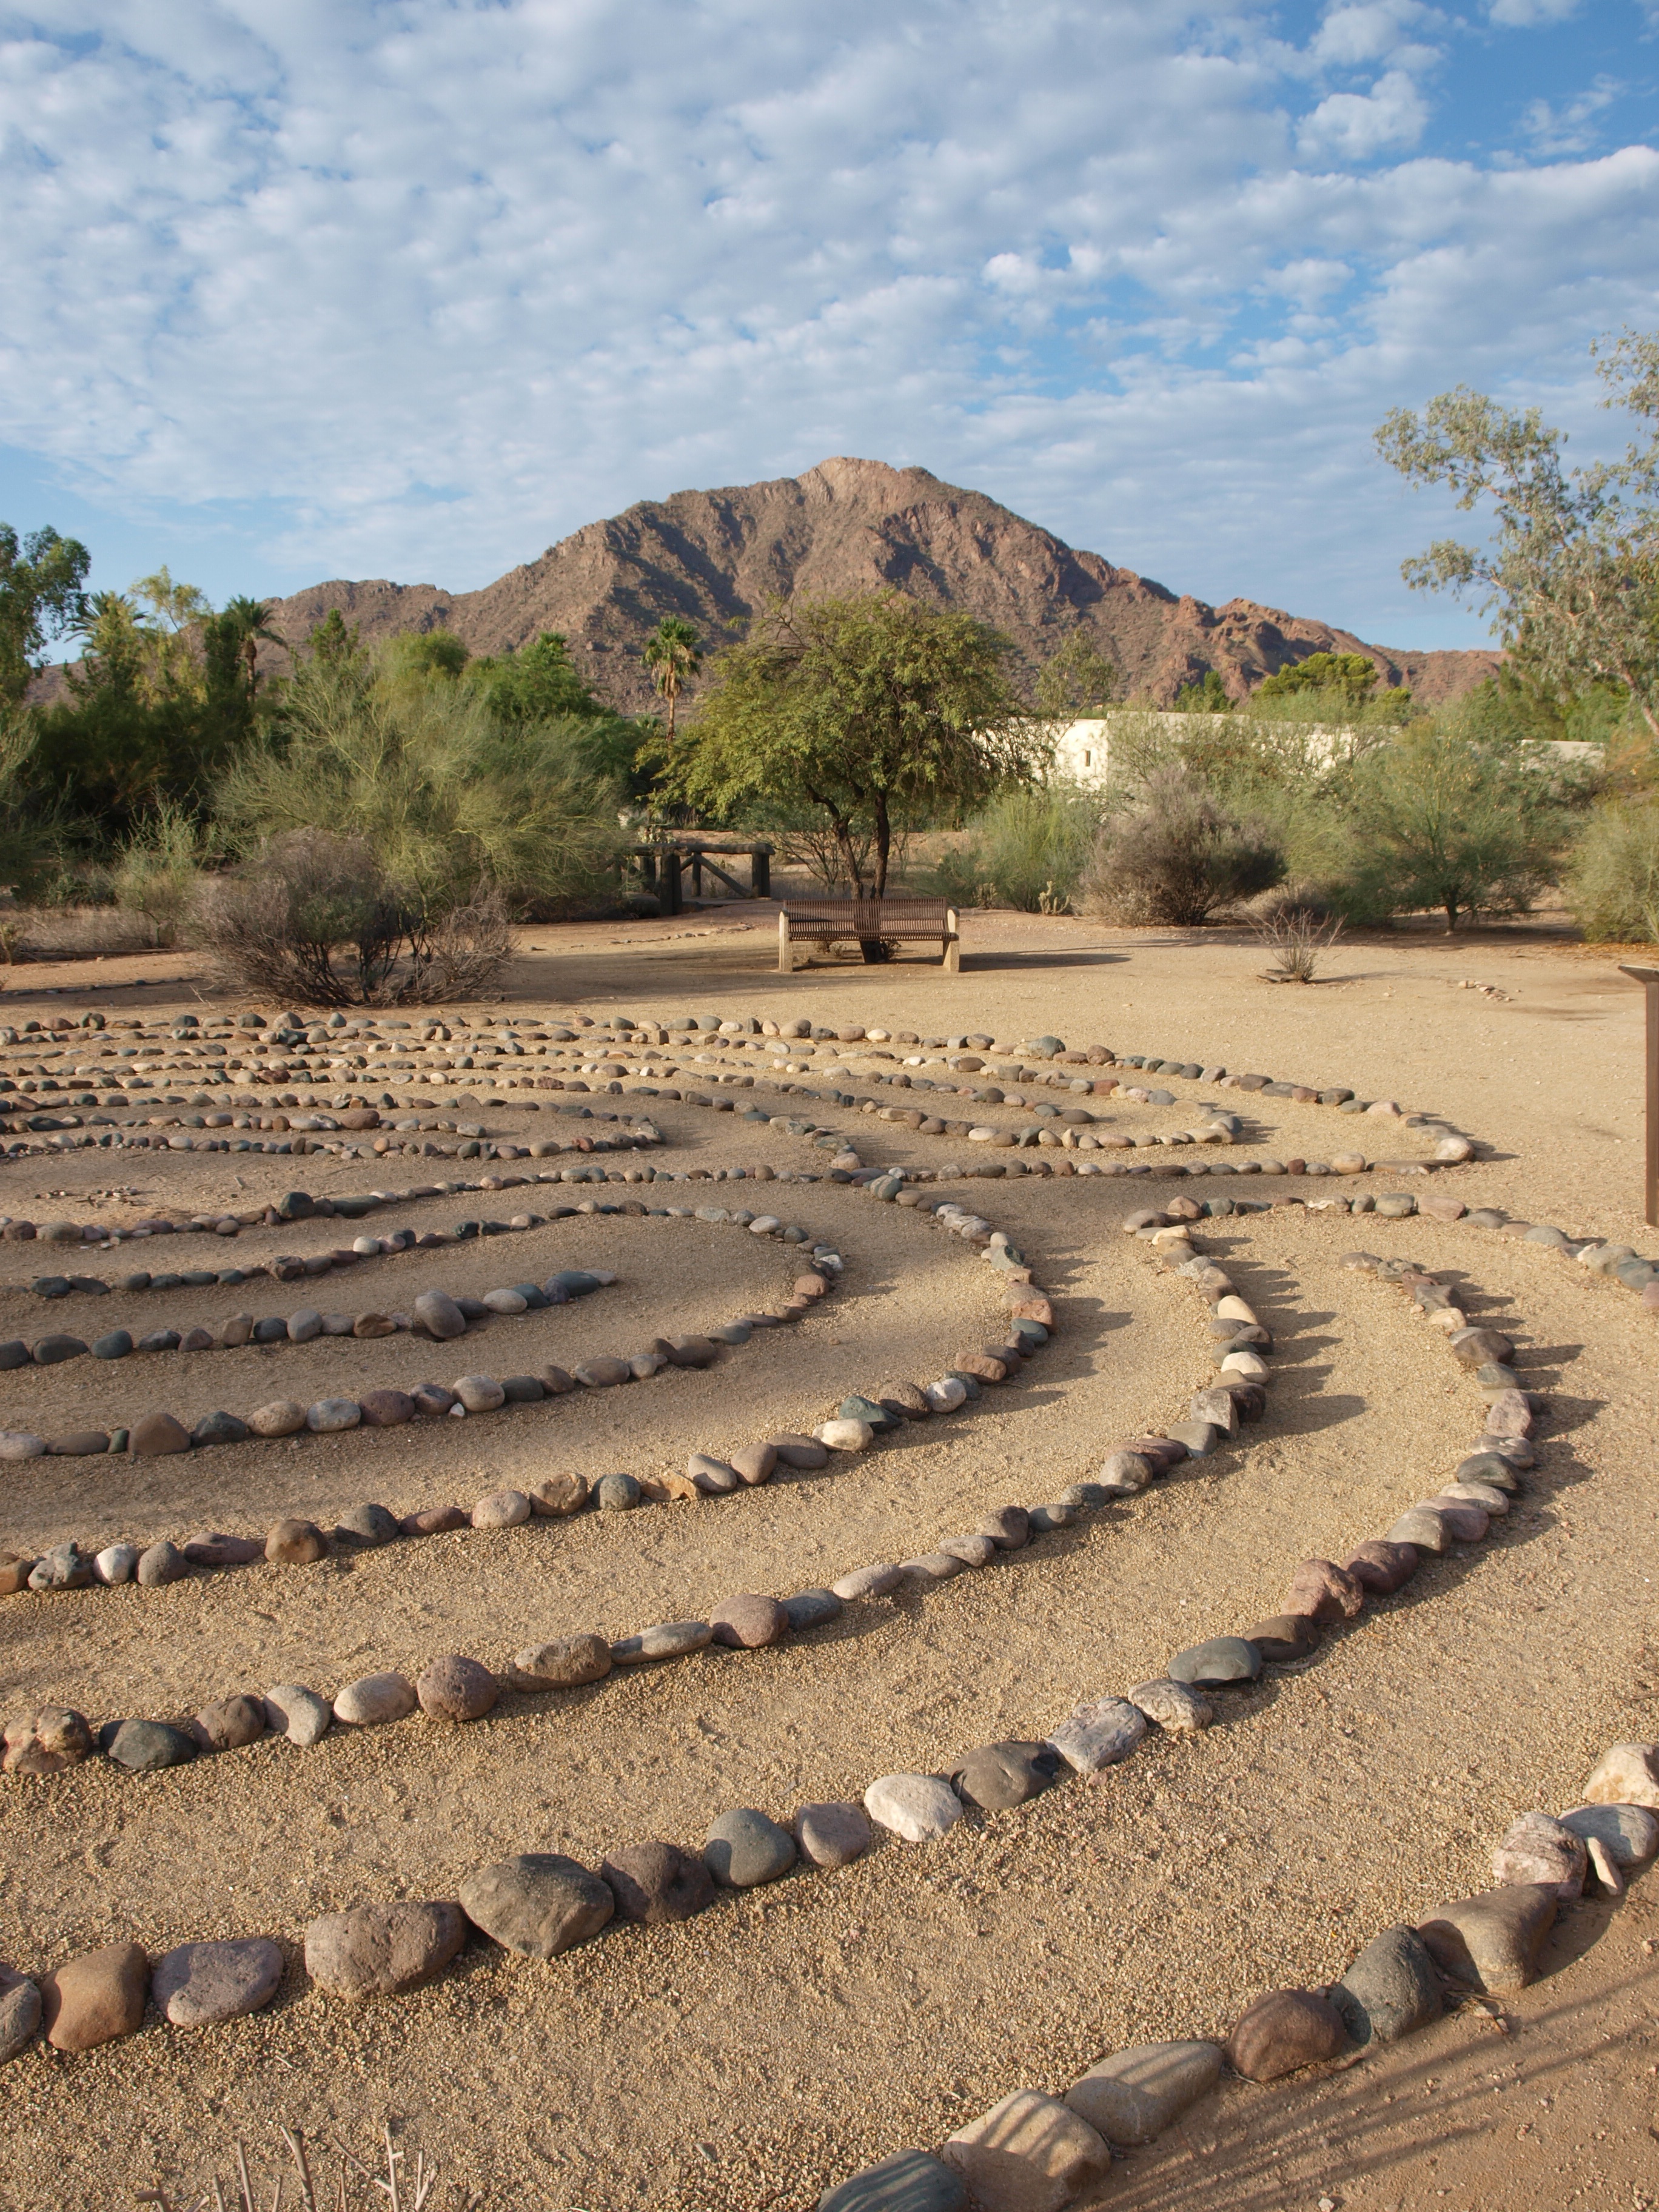
landscape, sand, field, soil, agriculture, arizona, amphitheatre, geology, ruins, phoenix, rural area, st francis retreat center, ancient history